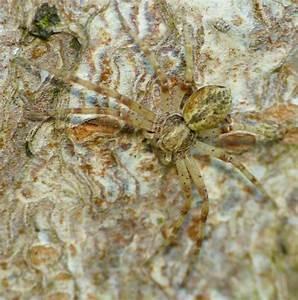
spider